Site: brandenburg
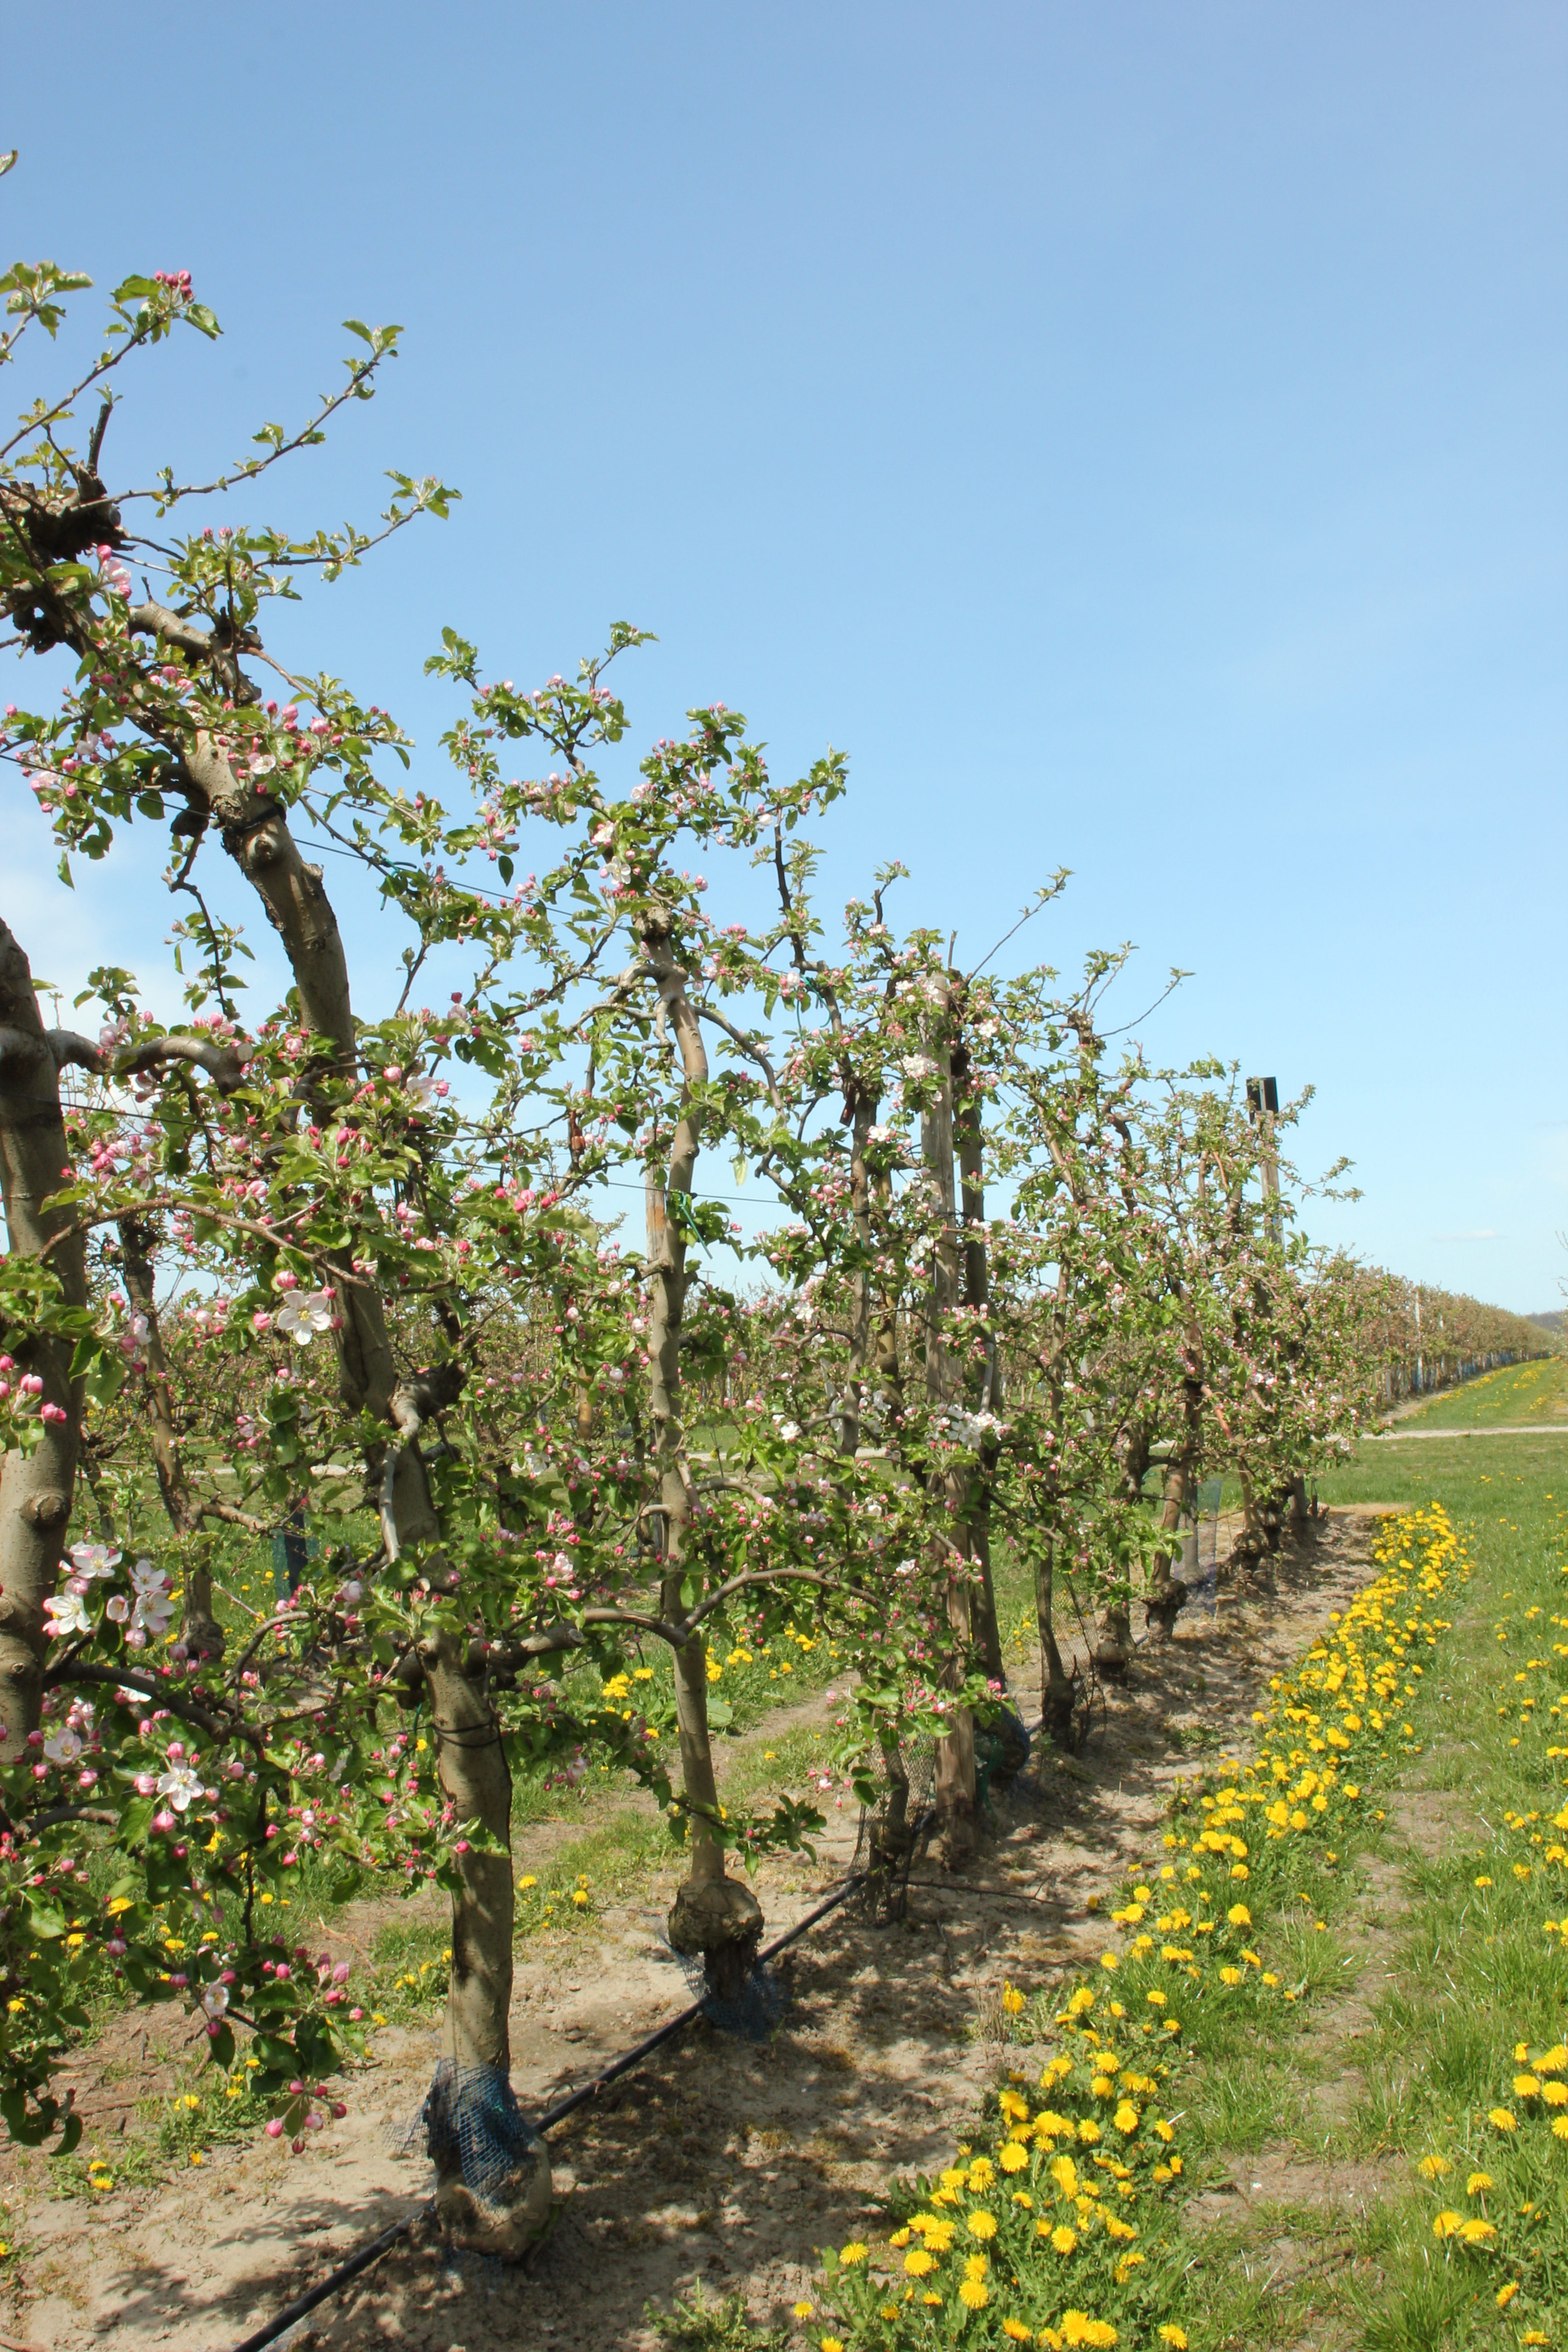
Growth stage (BBCH 57): Inflorescence emergence